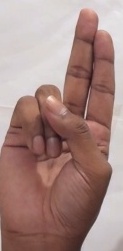
ASL sign: U